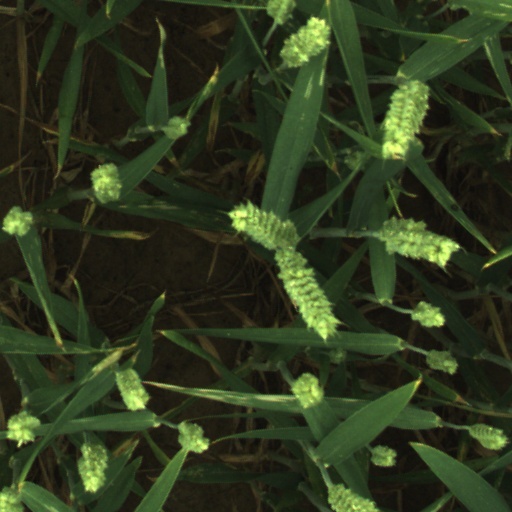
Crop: wheat